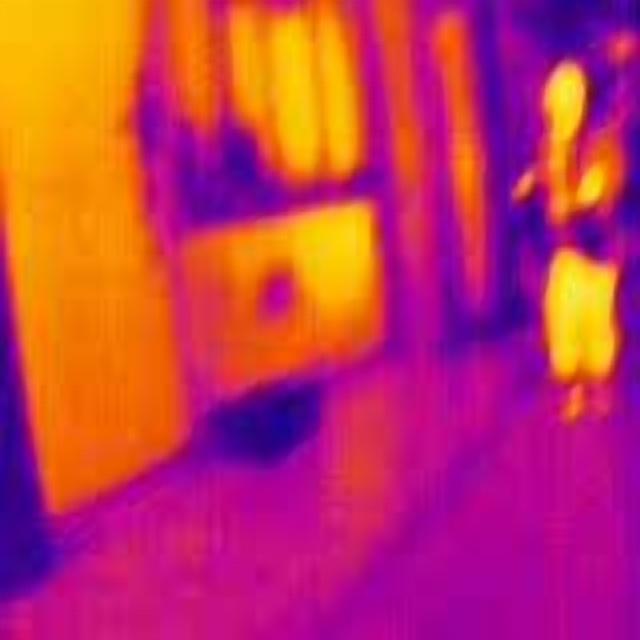
Detected objects:
label: person